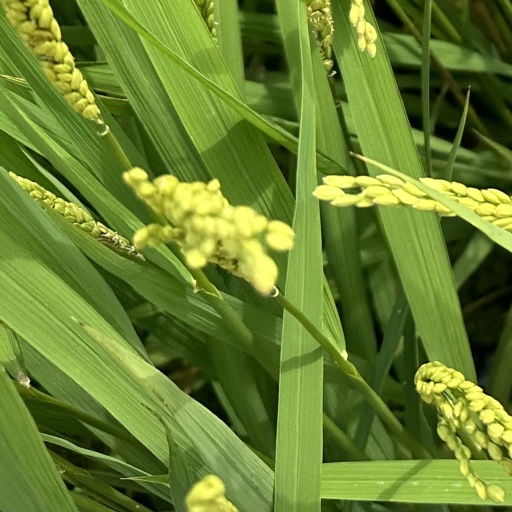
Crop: rice